House of Bloo's

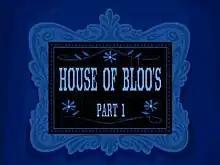
Title card for Part 1

"House of Bloo's" is the collective name for the first three series premiere episodes of the animated television series "Foster's Home for Imaginary Friends". The episode's plot follows Mac, an eight-year-old boy who is pressured by his mother to abandon his imaginary friend Blooregard Q. Kazoo, on the grounds that he is too old for him. Upon seeing an ad on television for an orphanage for imaginary friends, Bloo convinces Mac to let him reside in the house so then Mac can visit him every day. Various intrigues and troubles arise with Mac's brother Terrence and imaginary friend Duchess.